Permian

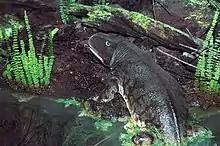
Life reconstruction of Permian wetland environment, showing an "Eryops"

The oldest likely record of Ginkgoales (the group containing "Ginkgo" and its close relatives) is "Trichopitys heteromorpha" from the earliest Permian of France. The oldest known fossils definitively assignable to modern cycads are known from the Late Permian. In Cathaysia, where a wet tropical frost-free climate prevailed, the Noeggerathiales, an extinct group of tree fern-like progymnosperms were a common component of the flora The earliest Permian (~ 298 million years ago) Cathyasian Wuda Tuff flora, representing a coal swamp community, has an upper canopy consisting of lycopsid tree "Sigillaria," with a lower canopy consisting of Marattialean tree ferns, and Noeggerathiales. Early conifers appeared in the Late Carboniferous, represented by primitive walchian conifers, but were replaced with more derived voltzialeans during the Permian. Permian conifers were very similar morphologically to their modern counterparts, and were adapted to stressed dry or seasonally dry climatic conditions. The increasing aridity, especially at low latitudes, facilitated the spread of conifers and their increasing prevalence throughout terrestrial ecosystems. Bennettitales, which would go on to become in widespread the Mesozoic, first appeared during the Cisuralian in China. Lyginopterids, which had declined in the late Pennsylvanian and subsequently have a patchy fossil record, survived into the Late Permian in Cathaysia and equatorial east Gondwana.